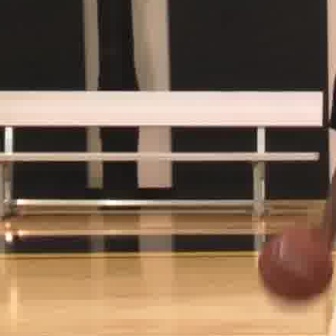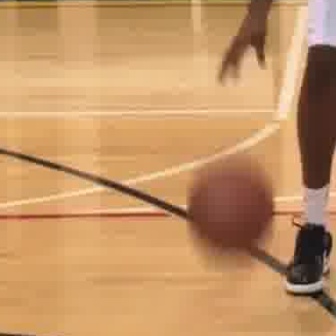
  Please identify the target specified by the bounding box [256,222,331,297] in the first image and locate it in the second image. Return the coordinates in [x_min,y_min,x_max,y_max] format.
Answer: [185,161,275,251]